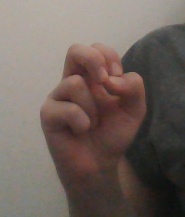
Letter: gaaf